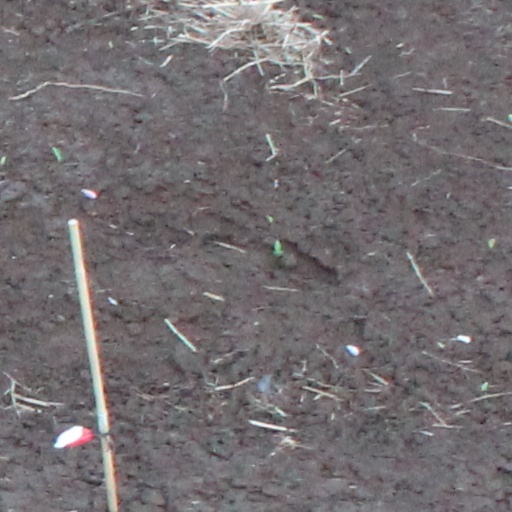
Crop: wheat